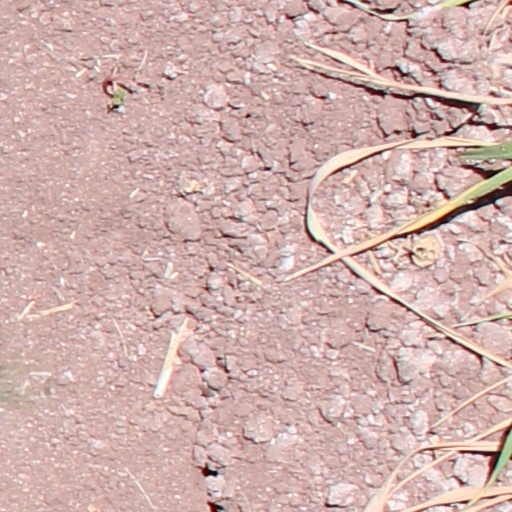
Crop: wheat